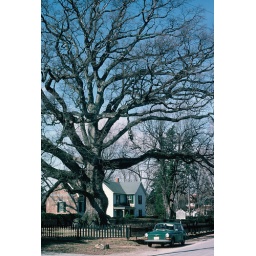
Wye Oak, at the time, the largest white oak tree in America